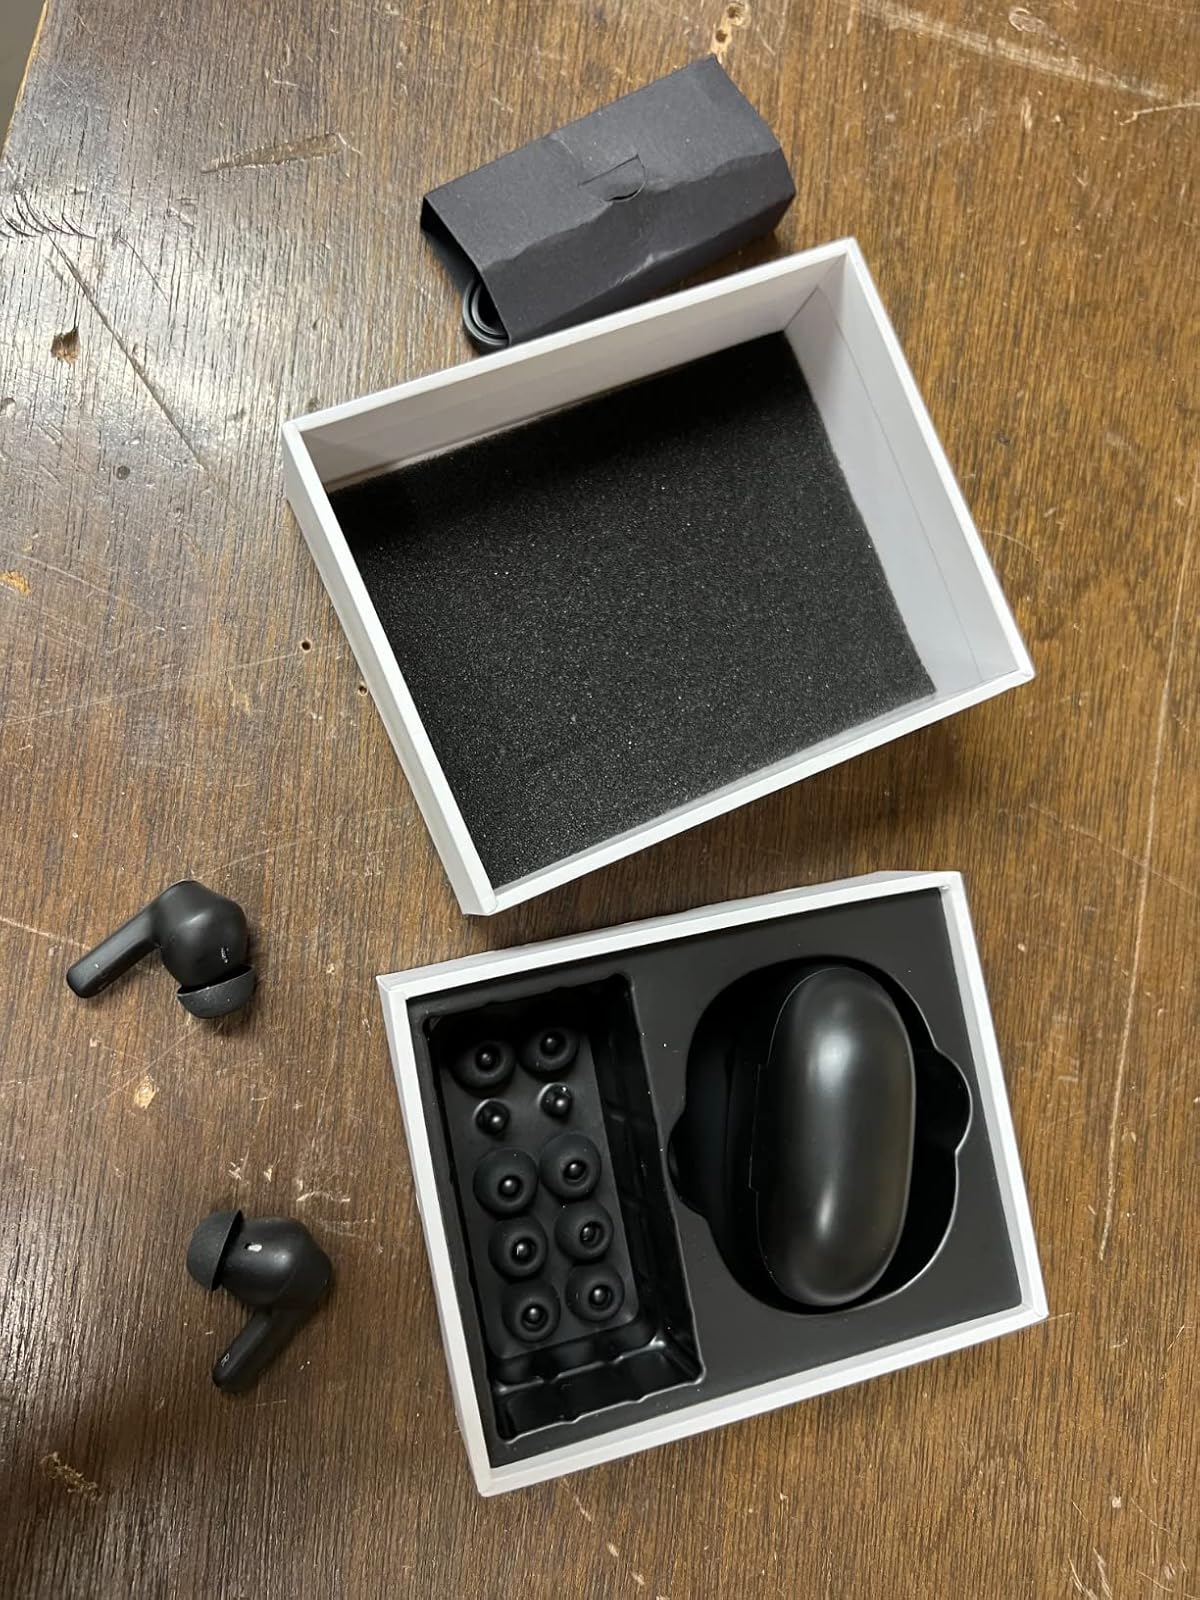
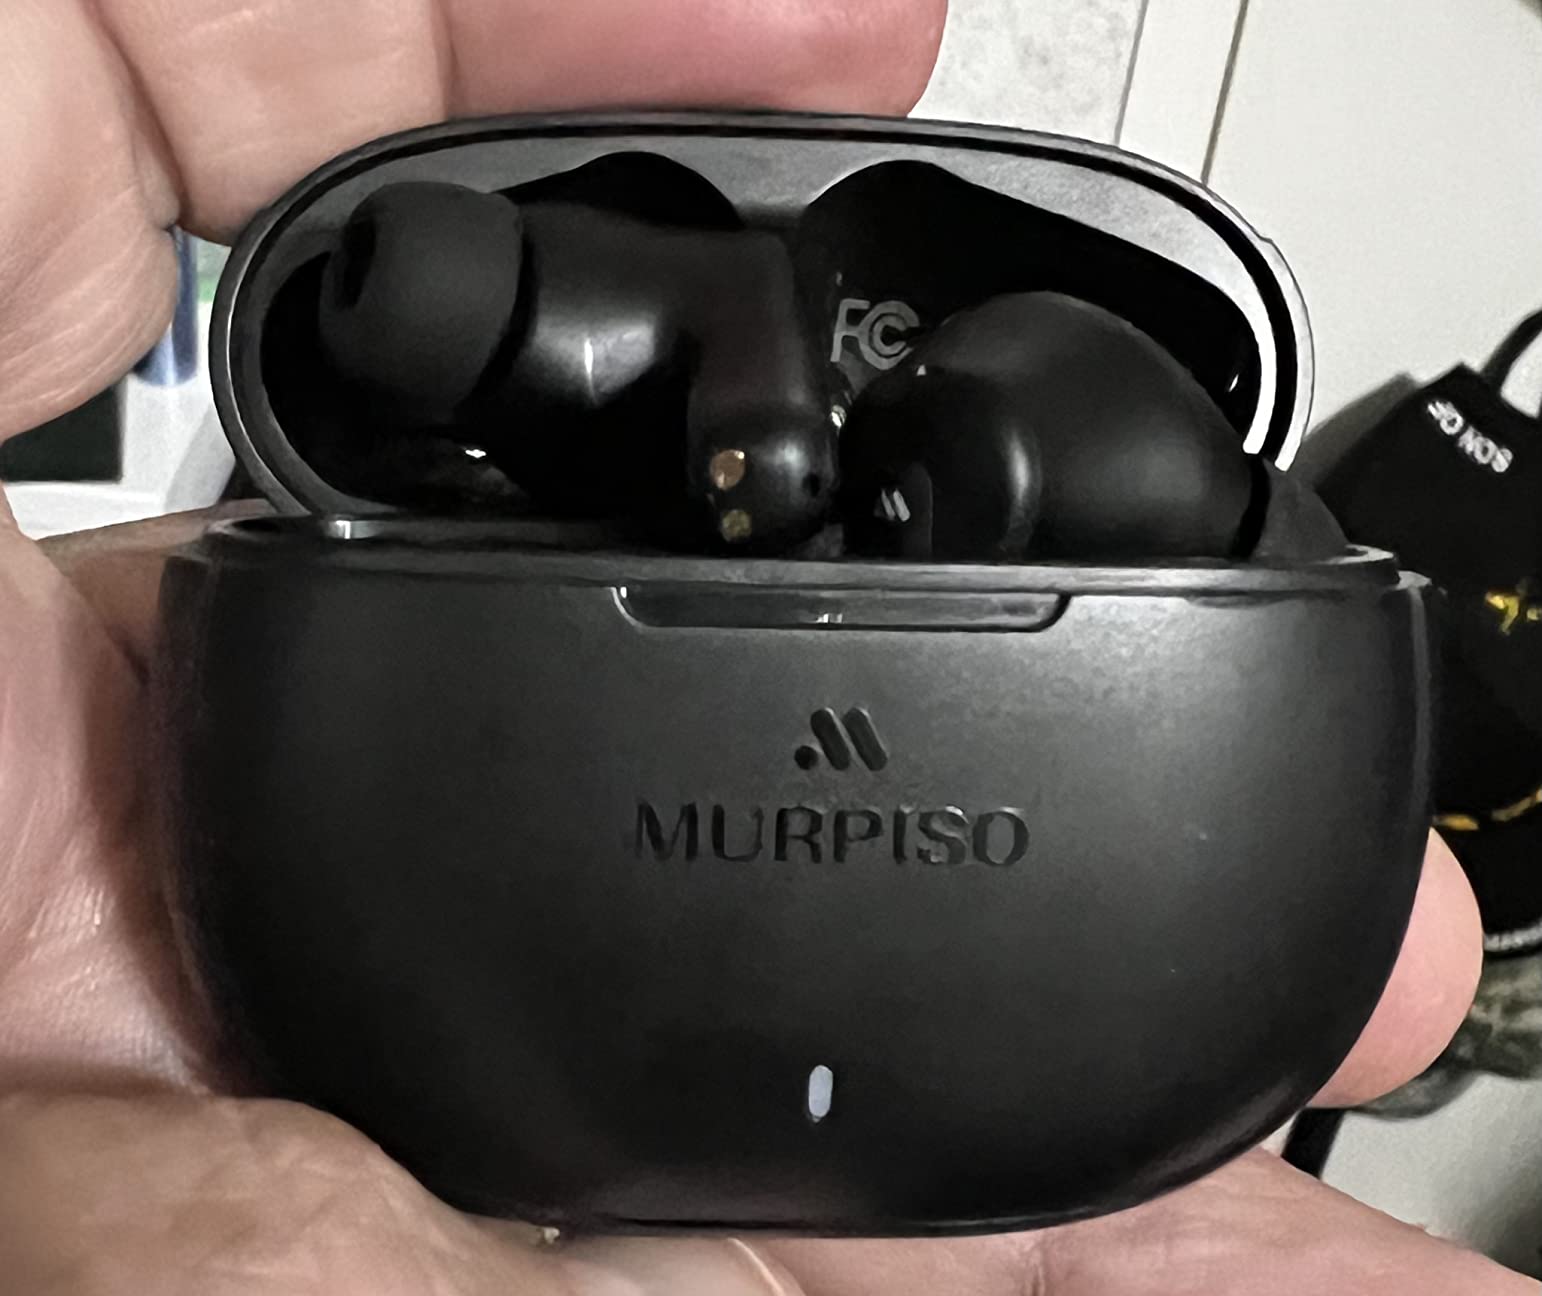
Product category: earbuds
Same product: yes